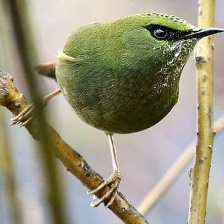
Species: FIRE TAILLED MYZORNIS
Scientific name: MYZORNIS PYRRHOURA